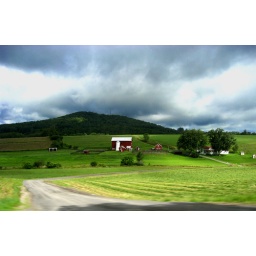
Taken through the closed window of a moving car near lake Otsego.